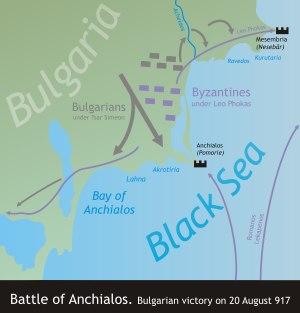
La troisième bataille d'Anchialos opposa le 20 août 917, les forces de l'armée byzantine commandées par Romain Iᵉʳ Lécapène, Léon Phocas et Jean Bogas à celles de l'empereur Siméon Iᵉʳ de Bulgarie sur les rivages de la mer Noire autour de cette ville. Elle se termina par une victoire bulgare au terme de laquelle Siméon se rendit à Constantinople où il fut couronné une deuxième fois comme « tsar ».
La guerre byzantino-bulgare de 913-927 fut provoquée par la décision de l’empereur byzantin Alexandre de cesser le paiement du tribut annuel concédé à la Bulgarie après la guerre de 894-896. Le tsar bulgare Siméon Iᵉʳ de Bulgarie, qui ambitionnait non seulement d’être reconnu comme tsar à la place de l’empereur byzantin mais également de faire de Byzance et de la Bulgarie un seul empire, se servit de cette décision comme casus belli.
Le tsar Siméon Iᵉʳ le Grand, en bulgare Симеон I Велики, translittéré Simeon I Veliki, régna sur la Bulgarie entre 893 et 27 mai 927. Les campagnes qu'il mena contre l'Empire byzantin, les Magyars et les Serbes conduisirent à l'apogée territoriale de la Bulgarie, qui devint la puissance dominante des Balkans et de l'Europe orientale. Son époque, également marquée par une prospérité culturelle sans précédent, fut par la suite considérée comme l'âge d'or de la civilisation bulgare.